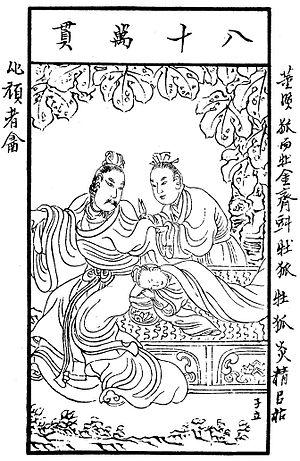
Han Aidi était un empereur de la dynastie des Han. Il monta sur le trône impérial à l'âge de 20 ans, ayant été fait héritier par son oncle l'empereur Han Chengdi, qui n'avait pas d'enfant. Il régna de -7 au 15 aout -1.
L'expression « passion de la manche coupée », née vers le Iᵉʳ siècle av. J.-C. en Chine, désigne un ancien mythe chinois qui raconte l'amour homosexuel entre l'empereur Han Aidi et son favori Dong Xian. Ce terme est depuis devenu un euphémisme de l'amour entre hommes en Chine.
L'histoire de la bisexualité est divisée en deux parties, l'histoire pré-moderne et l'histoire contemporaine. L'histoire ancienne et médiévale de la bisexualité se compose d'anecdotes de comportements sexuels et de relations entre personnes de même sexe et de sexe différent. Une définition moderne de la bisexualité commence à prendre forme au milieu du XIXᵉ siècle au sein de trois catégories interconnectées: les catégories biologiques, psychiques et sexuelles. Dans la culture occidentale moderne, le terme bisexuel est d'abord défini de manière binaire comme une personne ayant une capacité d'attraction romantique ou sexuelle pour les hommes et les femmes. L'utilisation du mot bisexuel remonte au XIXᵉ siècle lorsque le psychologue allemand Richard von Krafft-Ebing utilise le mot bisexuel pour désigner le sexe des individus qui adoptent selon lui des comportements féminins et masculins. À partir des années 1970, la bisexualité en tant qu'orientation sexuelle distincte gagne en visibilité dans la littérature, le monde universitaire et l'activisme occidental.